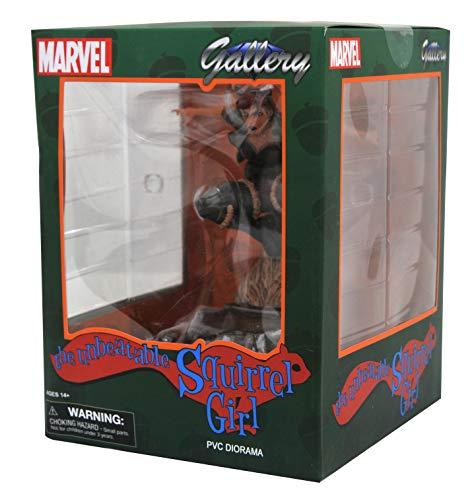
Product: DIAMOND SELECT TOYS Marvel Comic Gallery: Squirrel Girl PVC Diorama Figure
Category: Toys & Games | Collectible Toys | Statues, Bobbleheads & Busts | Statues
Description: Based on the Marvel Super heroine.
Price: $35.47
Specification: ProductDimensions:7x5x10inches|ItemWeight:1pounds|ShippingWeight:1.65pounds(Viewshippingratesandpolicies)|DomesticShipping:ItemcanbeshippedwithinU.S.|InternationalShipping:Thisitemisnoteligibleforinternationalshipping.LearnMore|ASIN:B07G8T53K3|Itemmodelnumber:AUG182582|Manufacturerrecommendedage:15yearsandup